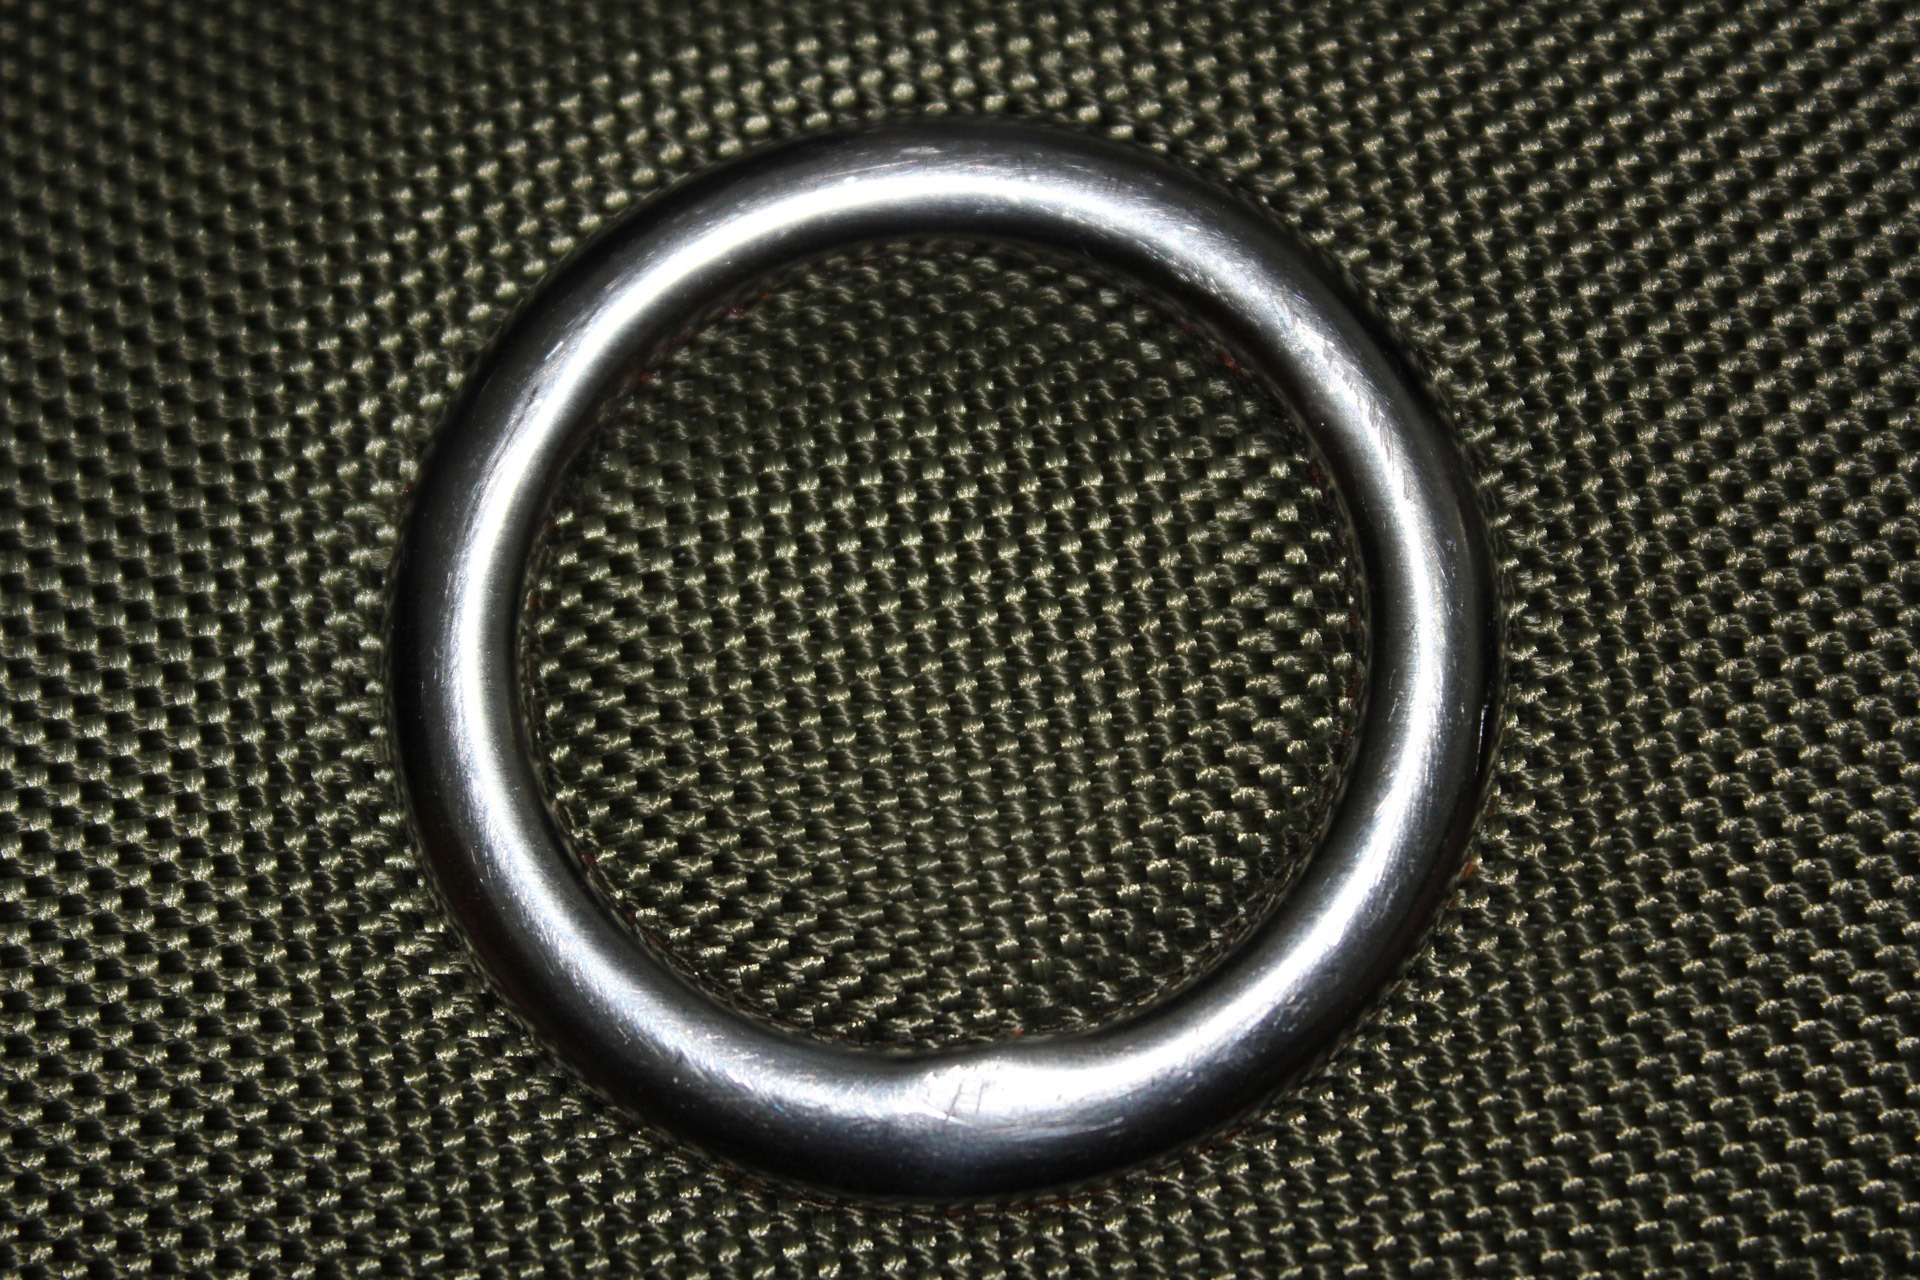
wheel, texture, ring, round, chain, number, symbol, spoke, metal, steering wheel, material, circle, font, grey, rim, shape